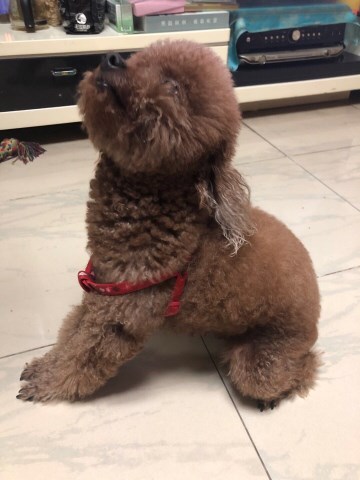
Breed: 7449-n000128-teddy